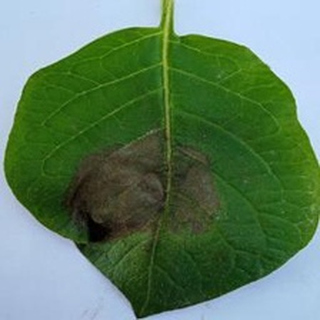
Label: potato_late_blight